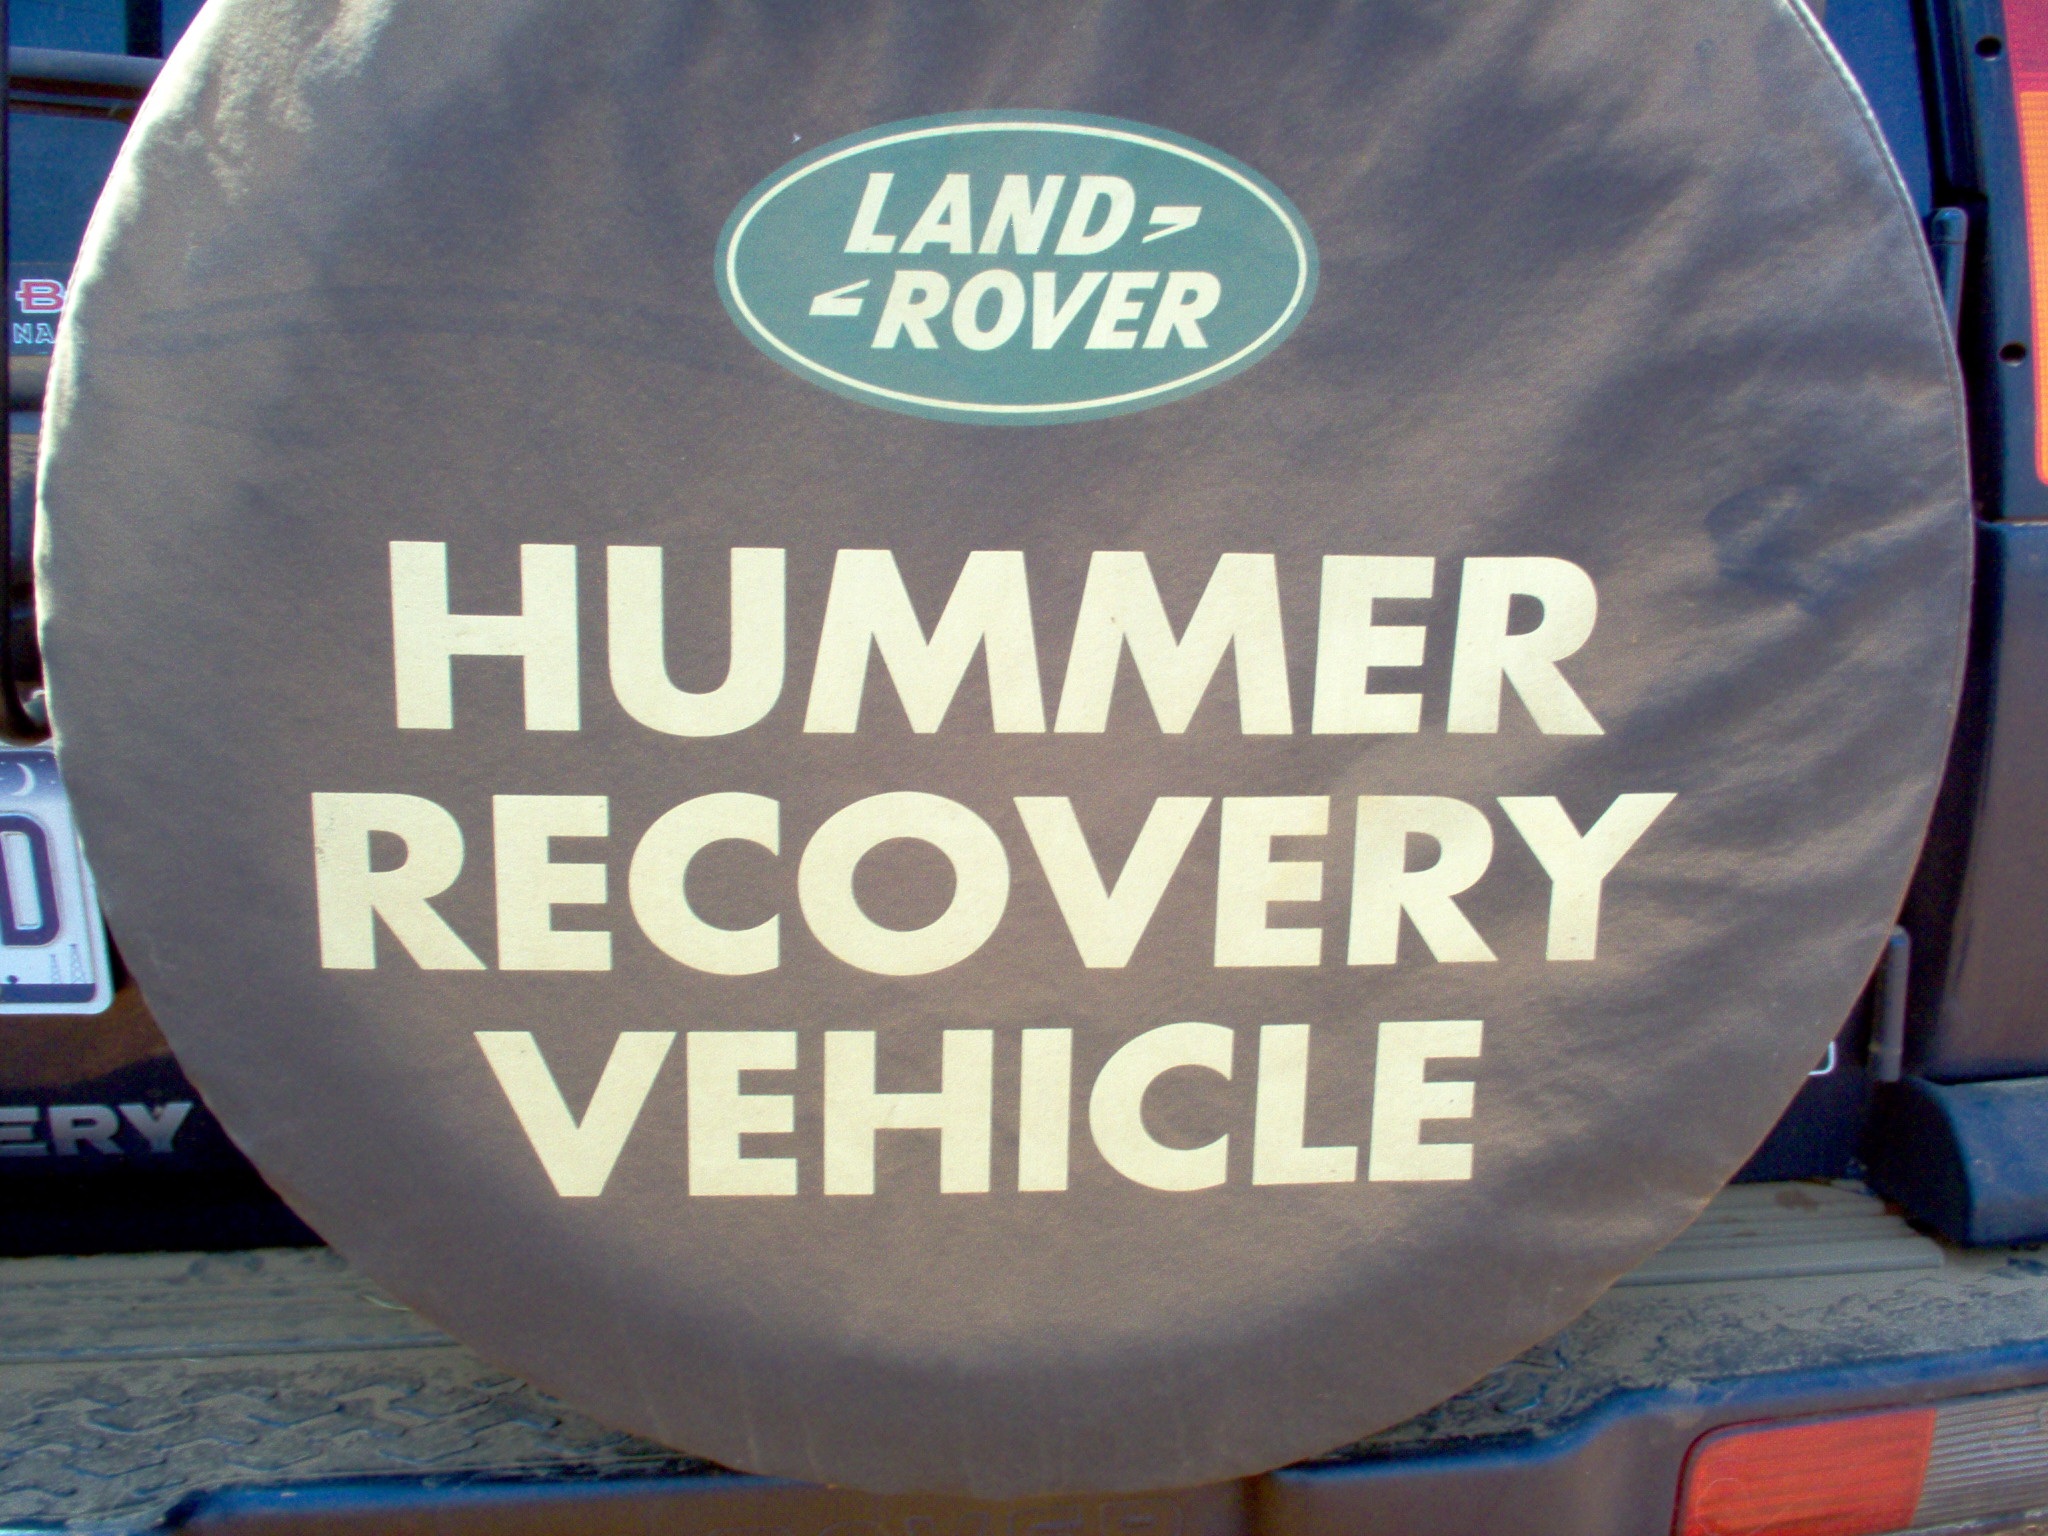
advertising, sign, blue, signage, games, inflatable